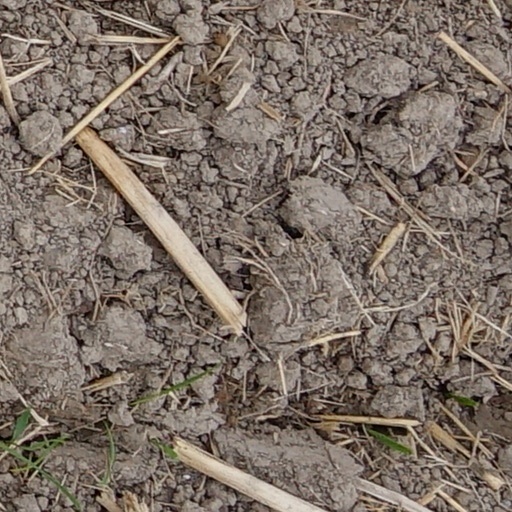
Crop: wheat